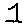
Label: 1